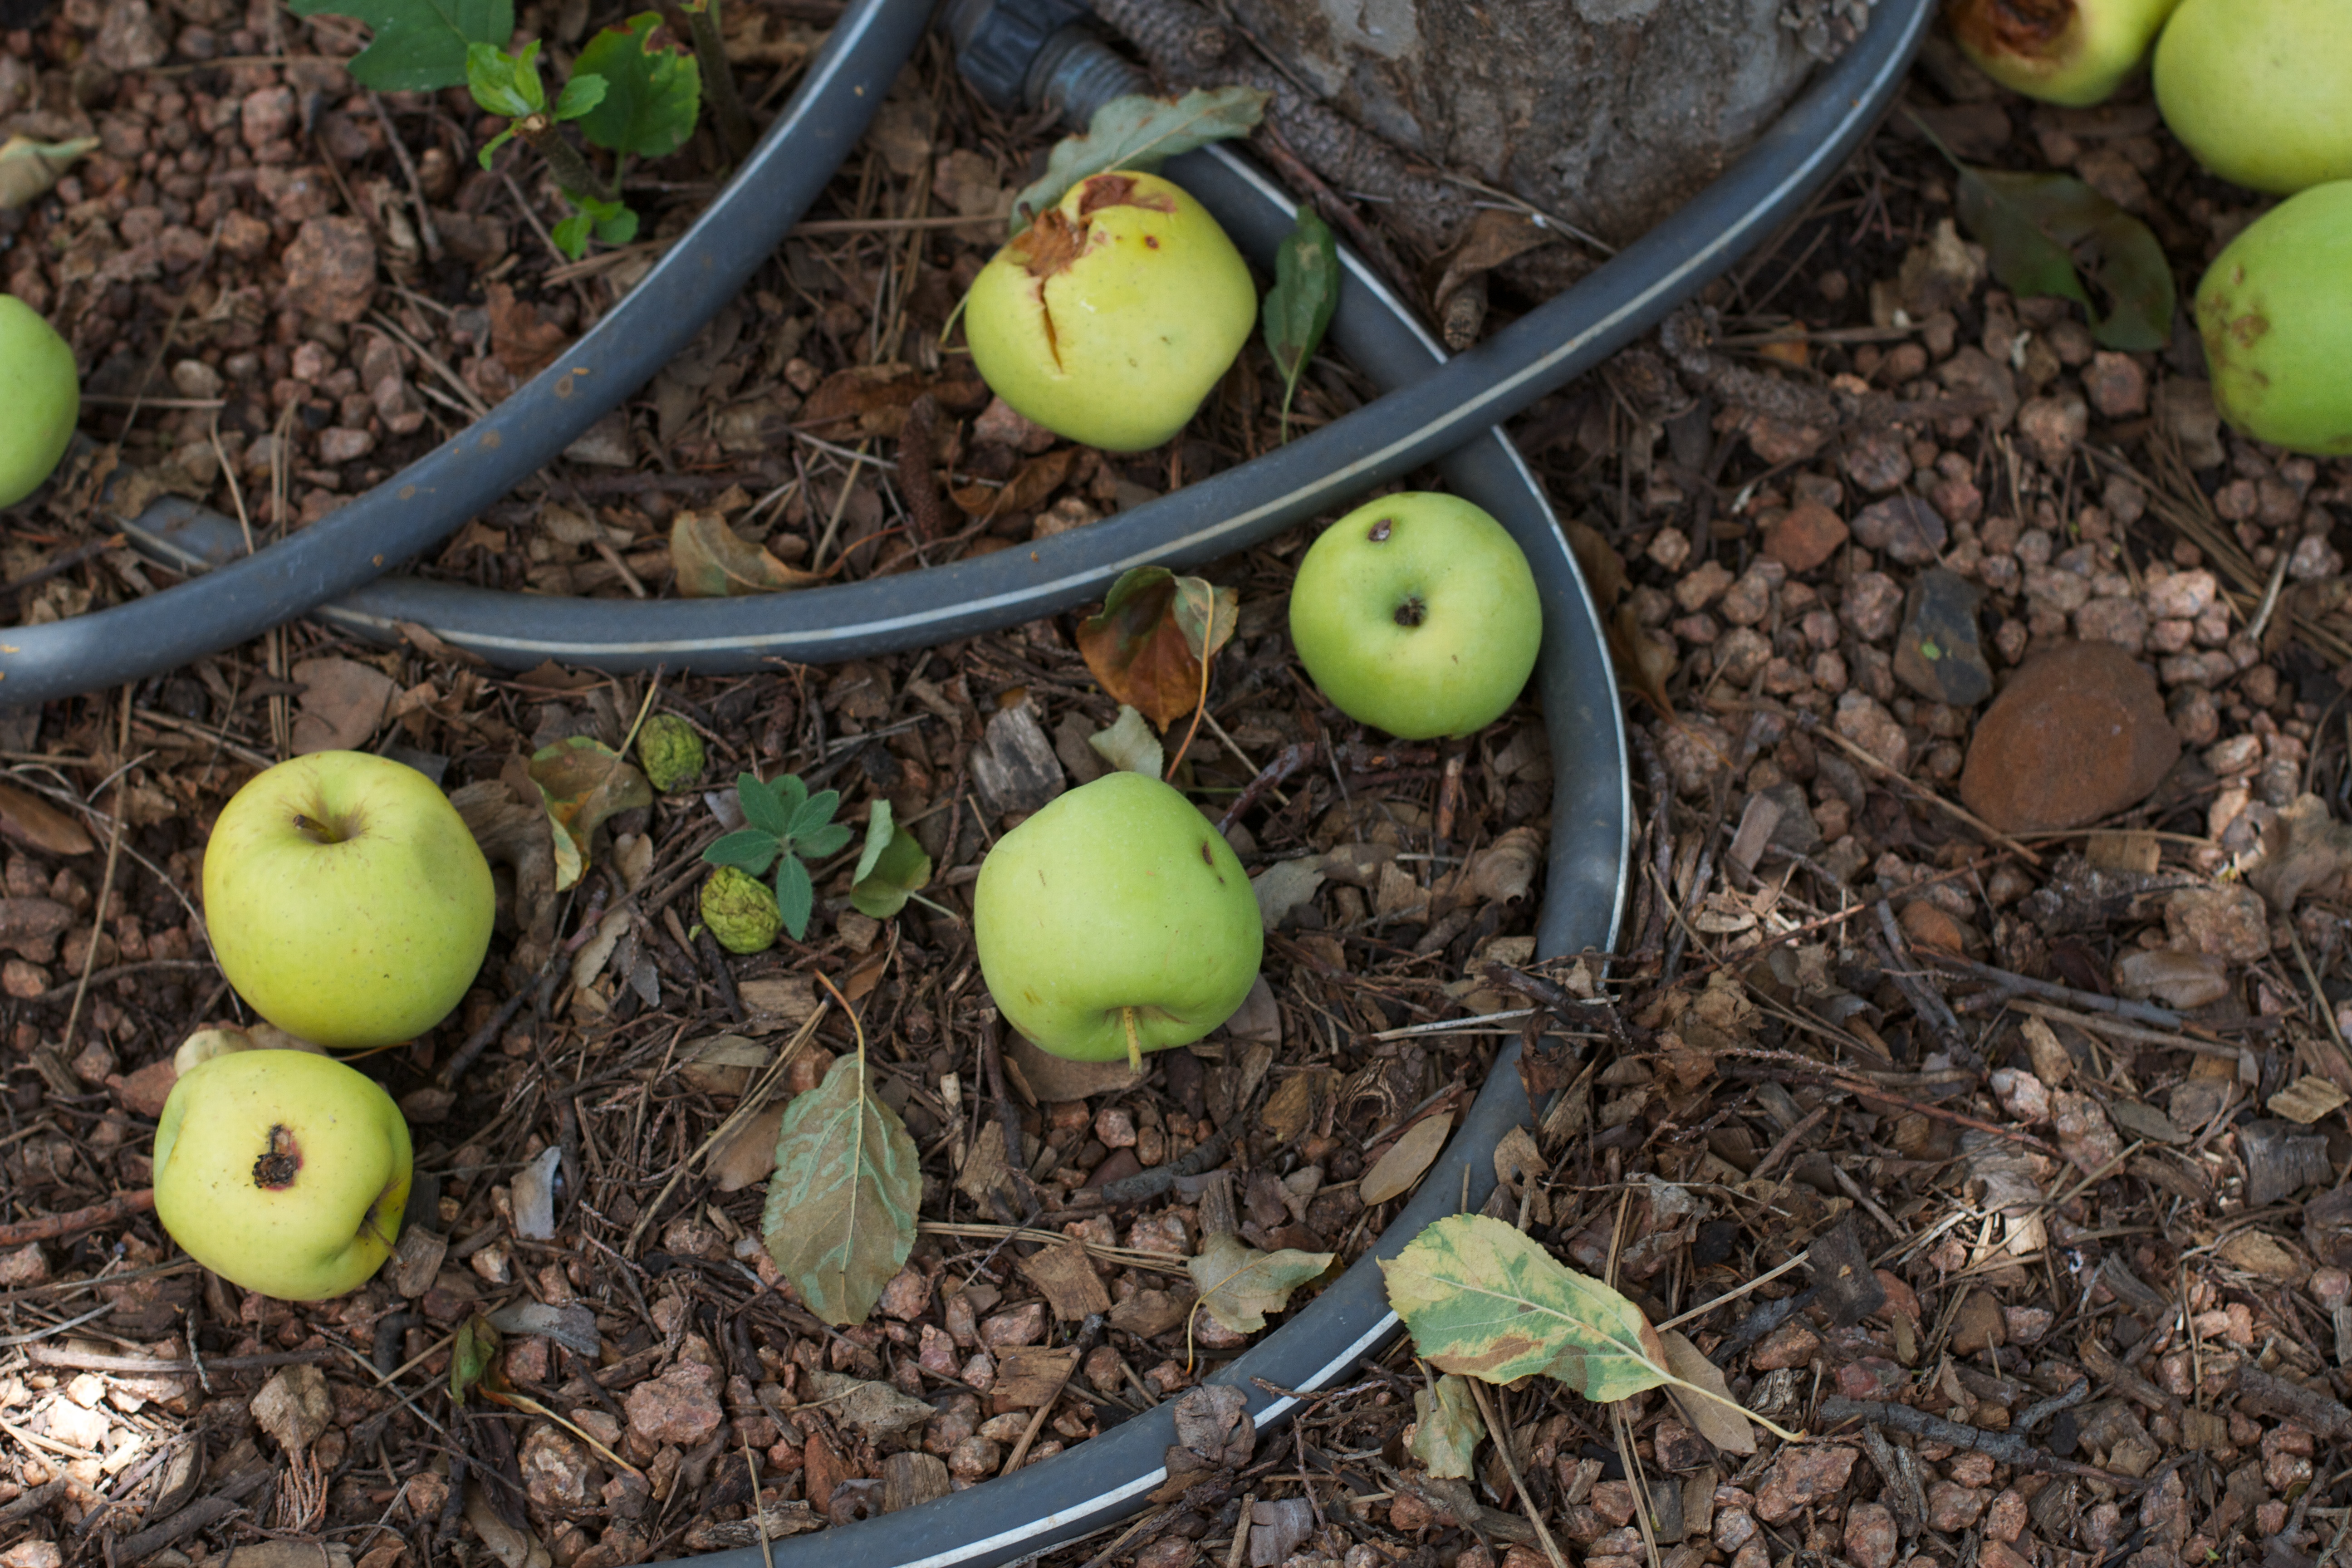
apple, plant, fruit, flower, food, green, produce, vegetable, flowering plant, land plant